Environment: real
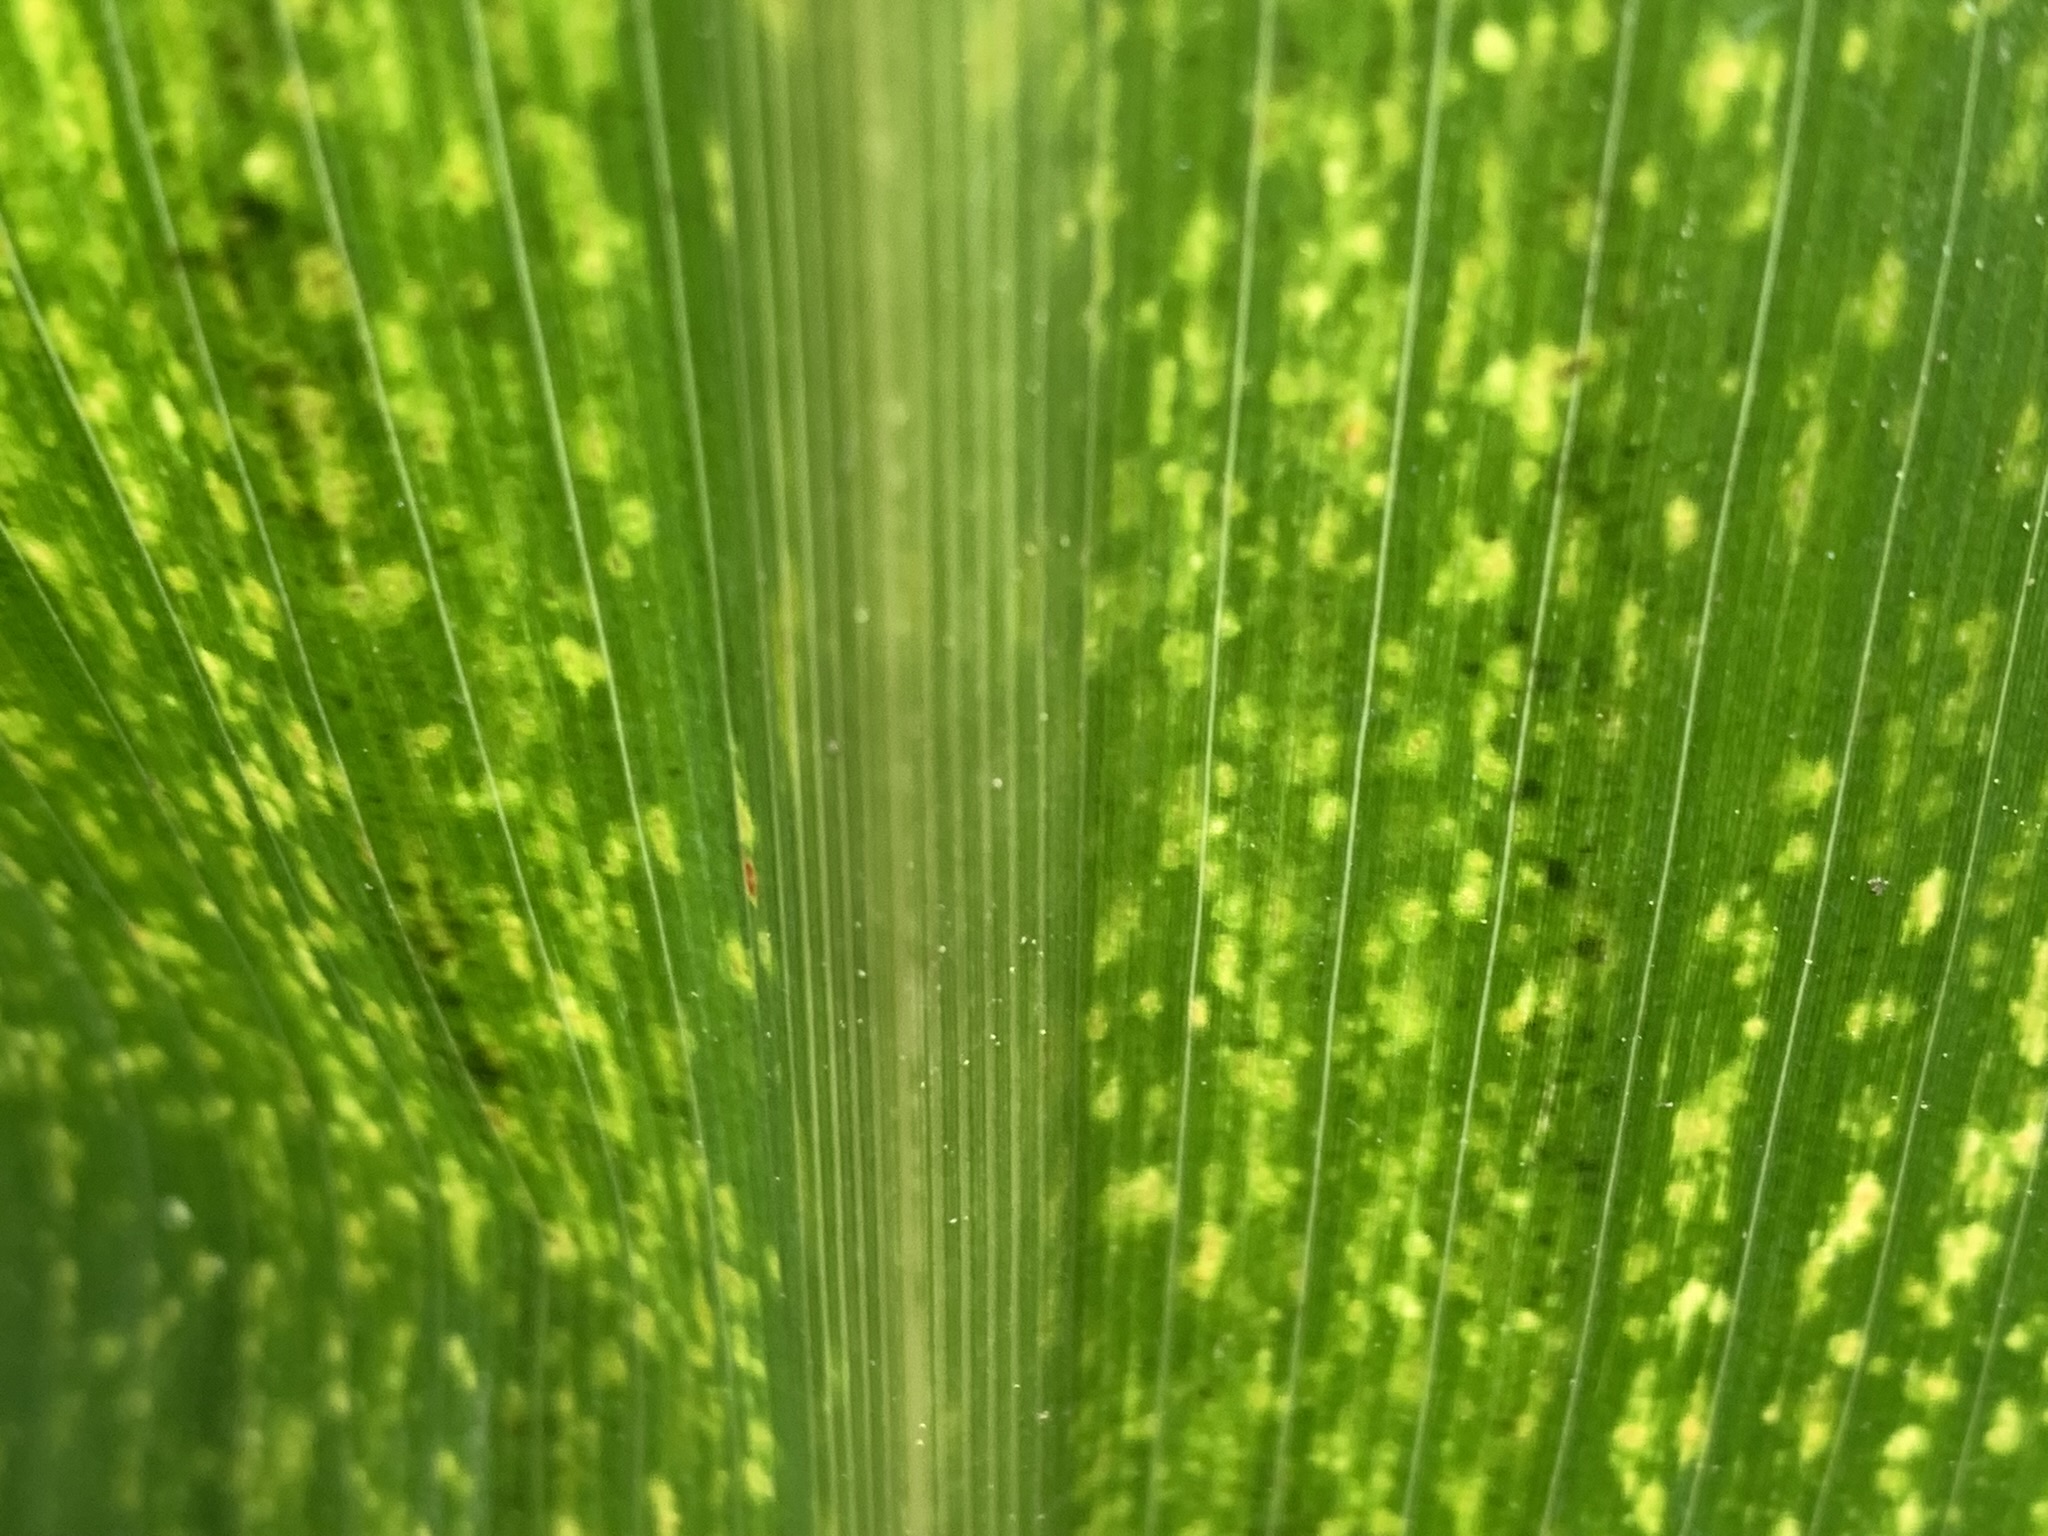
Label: lethal_necrosis